Jinsha site

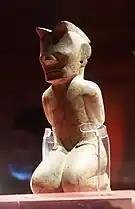
One of the twelve kneeling human figures found at Jinsha

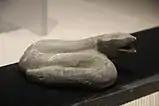

12 human figures made of stone were discovered. The figures are depicted kneeling, with their hands tied and their hair braided with a parting in the middle. The figure's faces are angular with high nose bridges, and their bodies are naked with no decoration or markings on them. Skilful stone craftsmanship is indicated through precise cutting, polishing, carving and hollowing. The figures most likely represent shamans, ritual performers, or human sacrifices to the higher beings, rather than slaves or prisoners of wars. Similar figures were found in Sanxingdui, where a short hairstyle mimics the identity of shamans and ritual specialists. Along with the human figures, ritual artefacts such as stone tigers, stone snakes, bronze and pottery were found. In ancient China, snakes were viewed as the intermediate species between deity and humans, while tigers were feared by the people. Those who commanded snakes and tigers were held as superior and special in status for conducting religious activities. Therefore, these were used in Locus Mei Yuan for rituals, sacrifices, ceremonies and religious feasts.